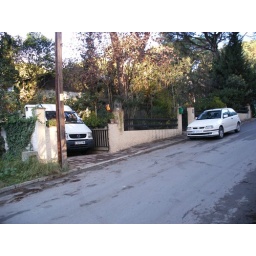
Borrowed Van in drive and treasured Seat sitting outside new house on day of move